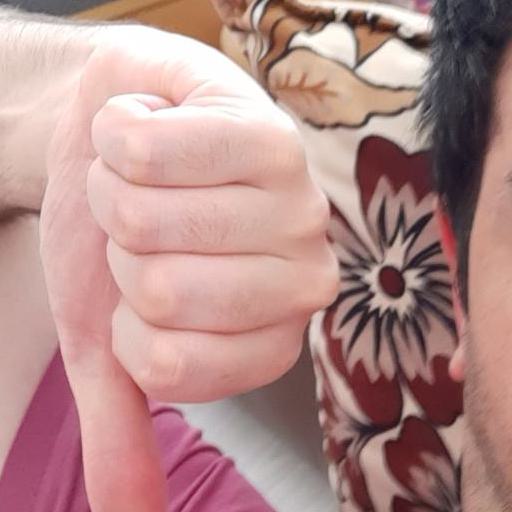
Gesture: dislike